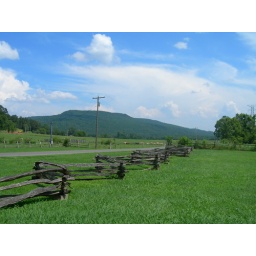
an old fence along the road in a valley in the foothills of the Appalachians in northeastern Alabama